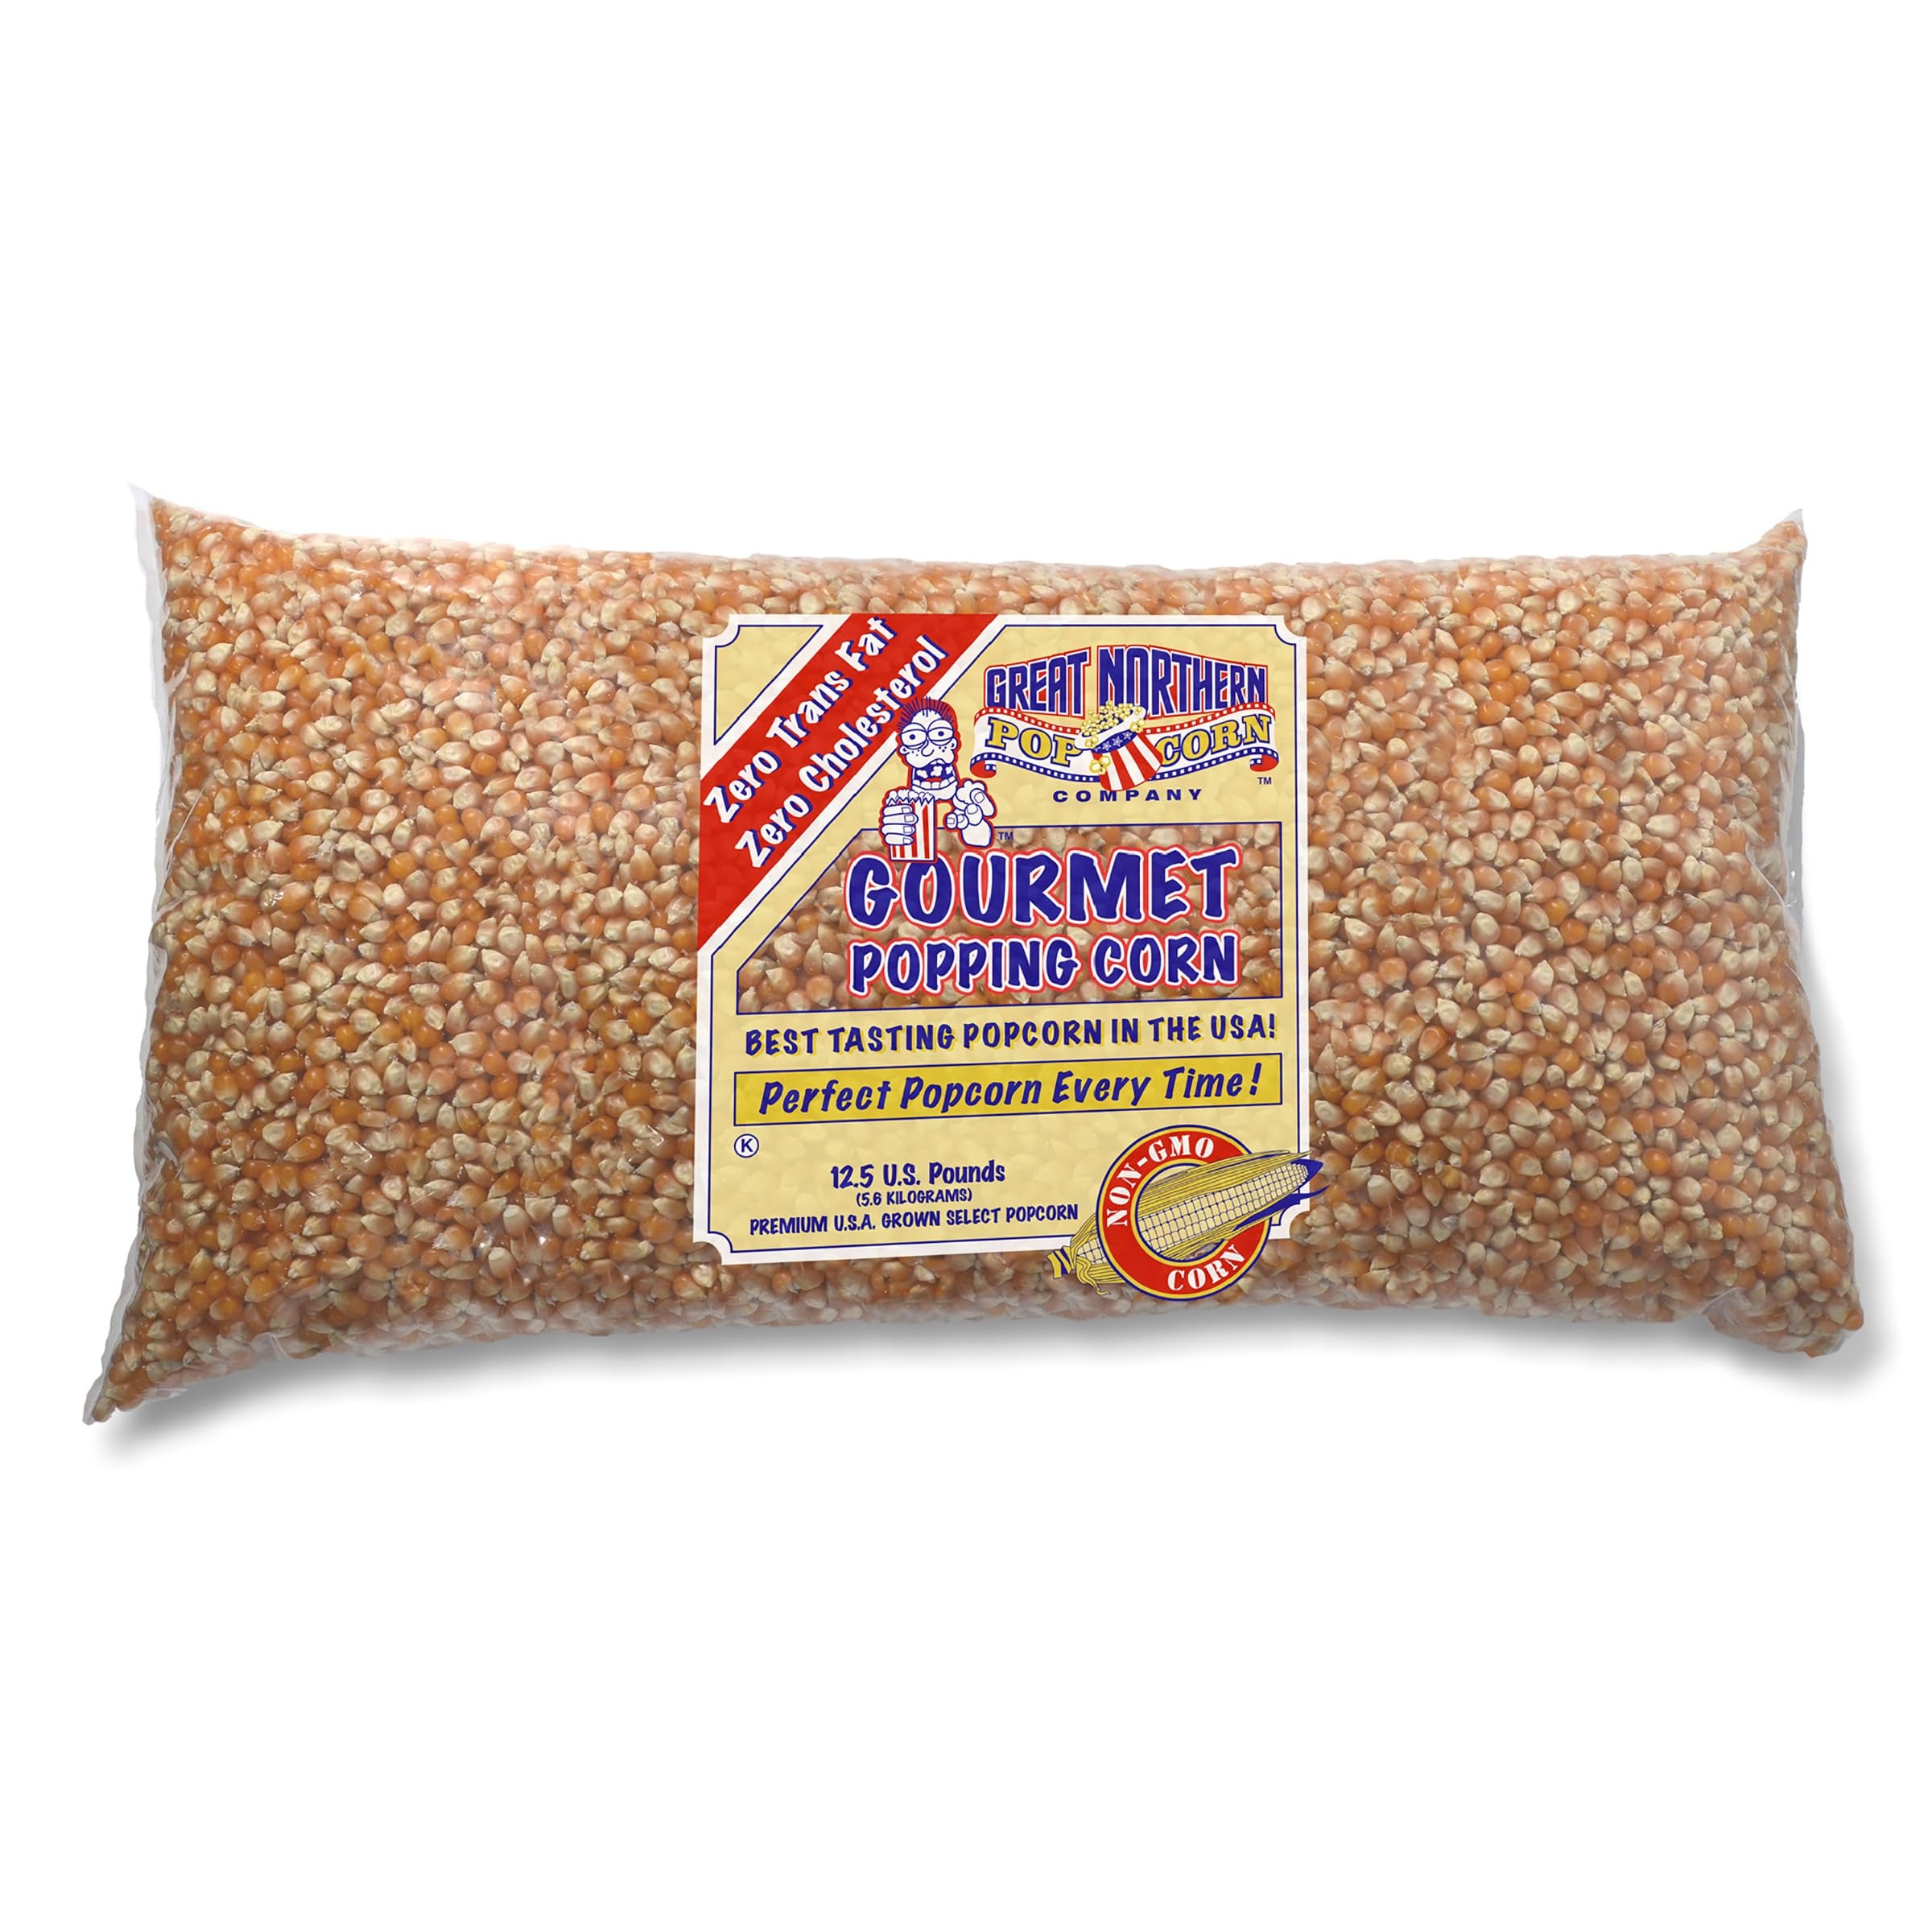
Item Name: Yellow Popcorn Kernels – 12.5lb Bulk Bag of Non-GMO Gourmet Popcorn for Microwave, Stovetop, or Popping Machine by Great Northern Popcorn
Bullet Point 1: 12.5LB BULK POPCORN – This 12.5lb bag yields roughly 200-ounces of delicious popcorn and is great for large events, schools, office parties, concession stands, and popcorn machine supplies.
Bullet Point 2: GOURMET POPCORN KERNELS – Each yellow popcorn kernel is grown in the USA, perfectly conditioned, and stored for ideal expansion and flavor. This popcorn will soon become one of your favorite snacks – it’s gluten free and low in calories.
Bullet Point 3: VERSATILE USE – Whether prepare these non-GMO corn kernels in the microwave, on the stovetop, or in a popcorn machine, the popcorn offers a consistent taste in each batch for sensational hot popcorn every time.
Bullet Point 4: COOKING RECOMMENDATIONS – Regardless of which cooking method you prefer, always use 3 parts popcorn kernels to one part oil. Combine the popcorn with seasonings, butter, salt, or just leave it plain for fresh movie theater popcorn for you to enjoy.
Bullet Point 5: PRODUCT DETAILS – 12.5-Pounds of NON-GMO Yellow Popcorn Kernels for Popping. Grown in the USA.
Value: 200.0
Unit: Ounce

Price: 33.055